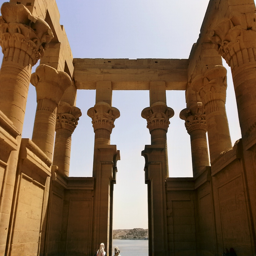
inside the body of the amazing temple